Bactria

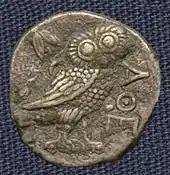
Pre-Seleucid Athenian owl imitation from Bactria, possibly from the time of Sophytes.

Alexander conquered Sogdiana. In the south, beyond the Oxus, he met strong resistance, but ultimately conquered the region through both military force and diplomacy, marrying Roxana, daughter of the defeated Satrap of Bactria, Oxyartes. He founded two Greek cities in Bactria, including his easternmost, Alexandria Eschate (Alexandria the Furthest).